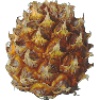
Label: Pineapple Mini 1